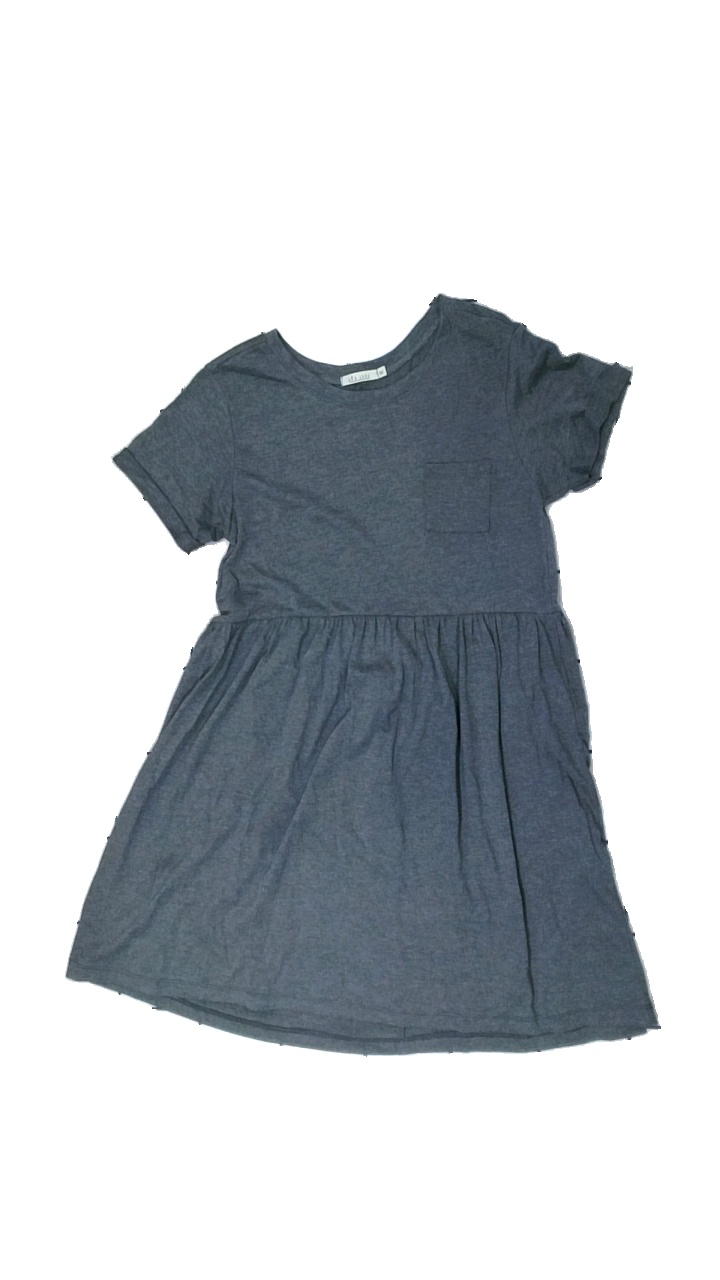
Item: Dress (Ladies)
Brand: Ava June
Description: grå klänning
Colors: Grey
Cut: Regular
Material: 60% polyester 40% cotton
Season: Summer
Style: Denim
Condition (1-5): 5
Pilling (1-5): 5
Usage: Reuse
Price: <50